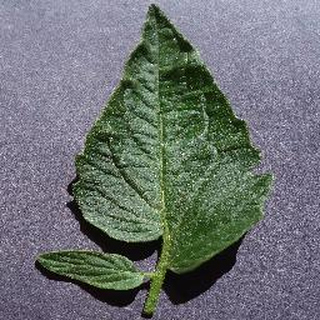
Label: healthy_tomato